Kavalam Narayana Panicker

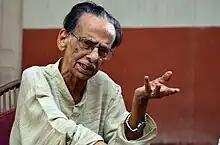
Kavalam Narayana Panicker

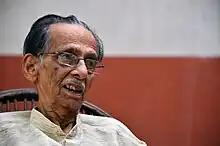
Kavalam Narayana Panicker

He was awarded Sangeet Natak Akademi Award in 1983 and Sangeet Natak Akademi Fellowship in 2002 and the Padma Bhushan civilian decoration in 2007. He received the Kerala Sangeetha Nataka Akademi Fellowship in 2000.